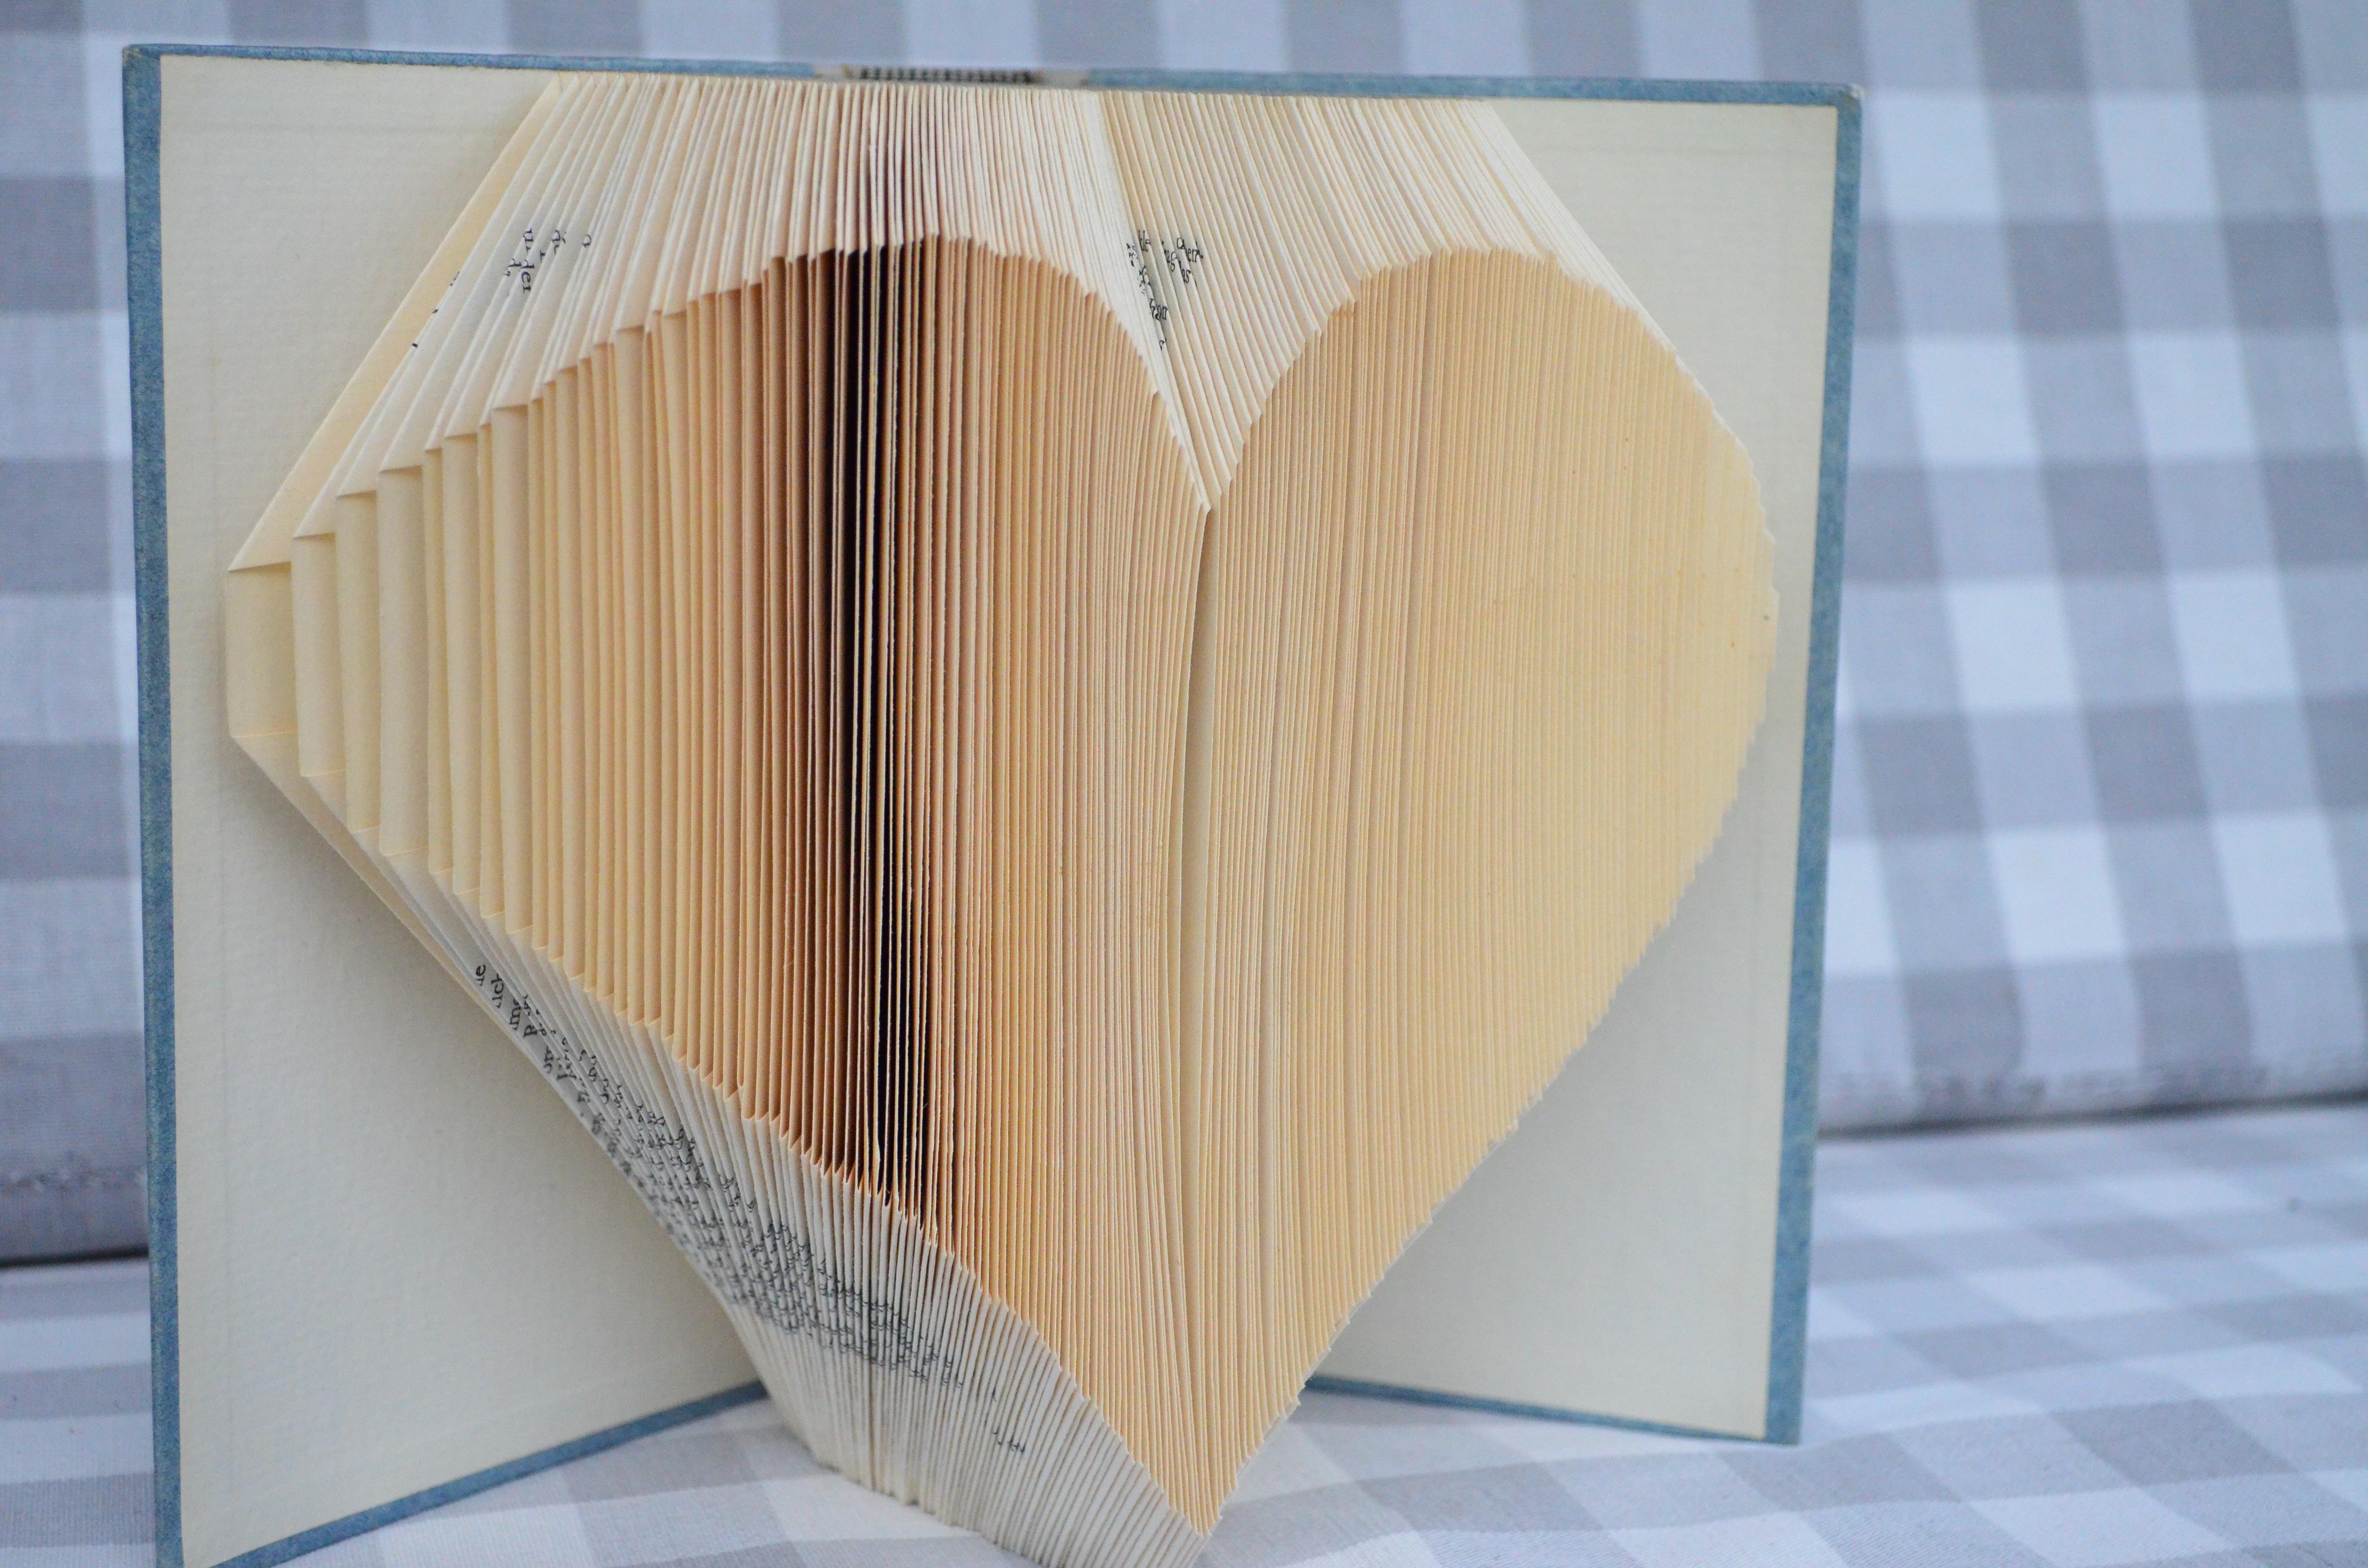
book, wood, furniture, paper, interior design, product, art, design, picture frame, origami, book pages, plywood, buchorigami, sewing patterns